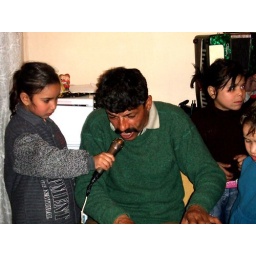
The worship leader of the little box car church in Sofia. His worship team consists of mainly children.